Xavi (footballer, born 1980)

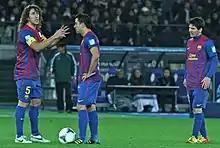
Xavi (middle) with Barcelona teammates Carles Puyol (left) and Lionel Messi (right) in December 2011

On 2 January 2011, in a league match against Levante, Xavi made his 549th appearance for the club in all competitions, matching the record held by Migueli. Xavi later became the player with the most appearances for Barcelona of all time. On 28 May, Xavi was imperious in the 2011 UEFA Champions League Final at Wembley Stadium in London as Barcelona defeated Manchester United in the showpiece for the second time in three seasons, winning 3–1.